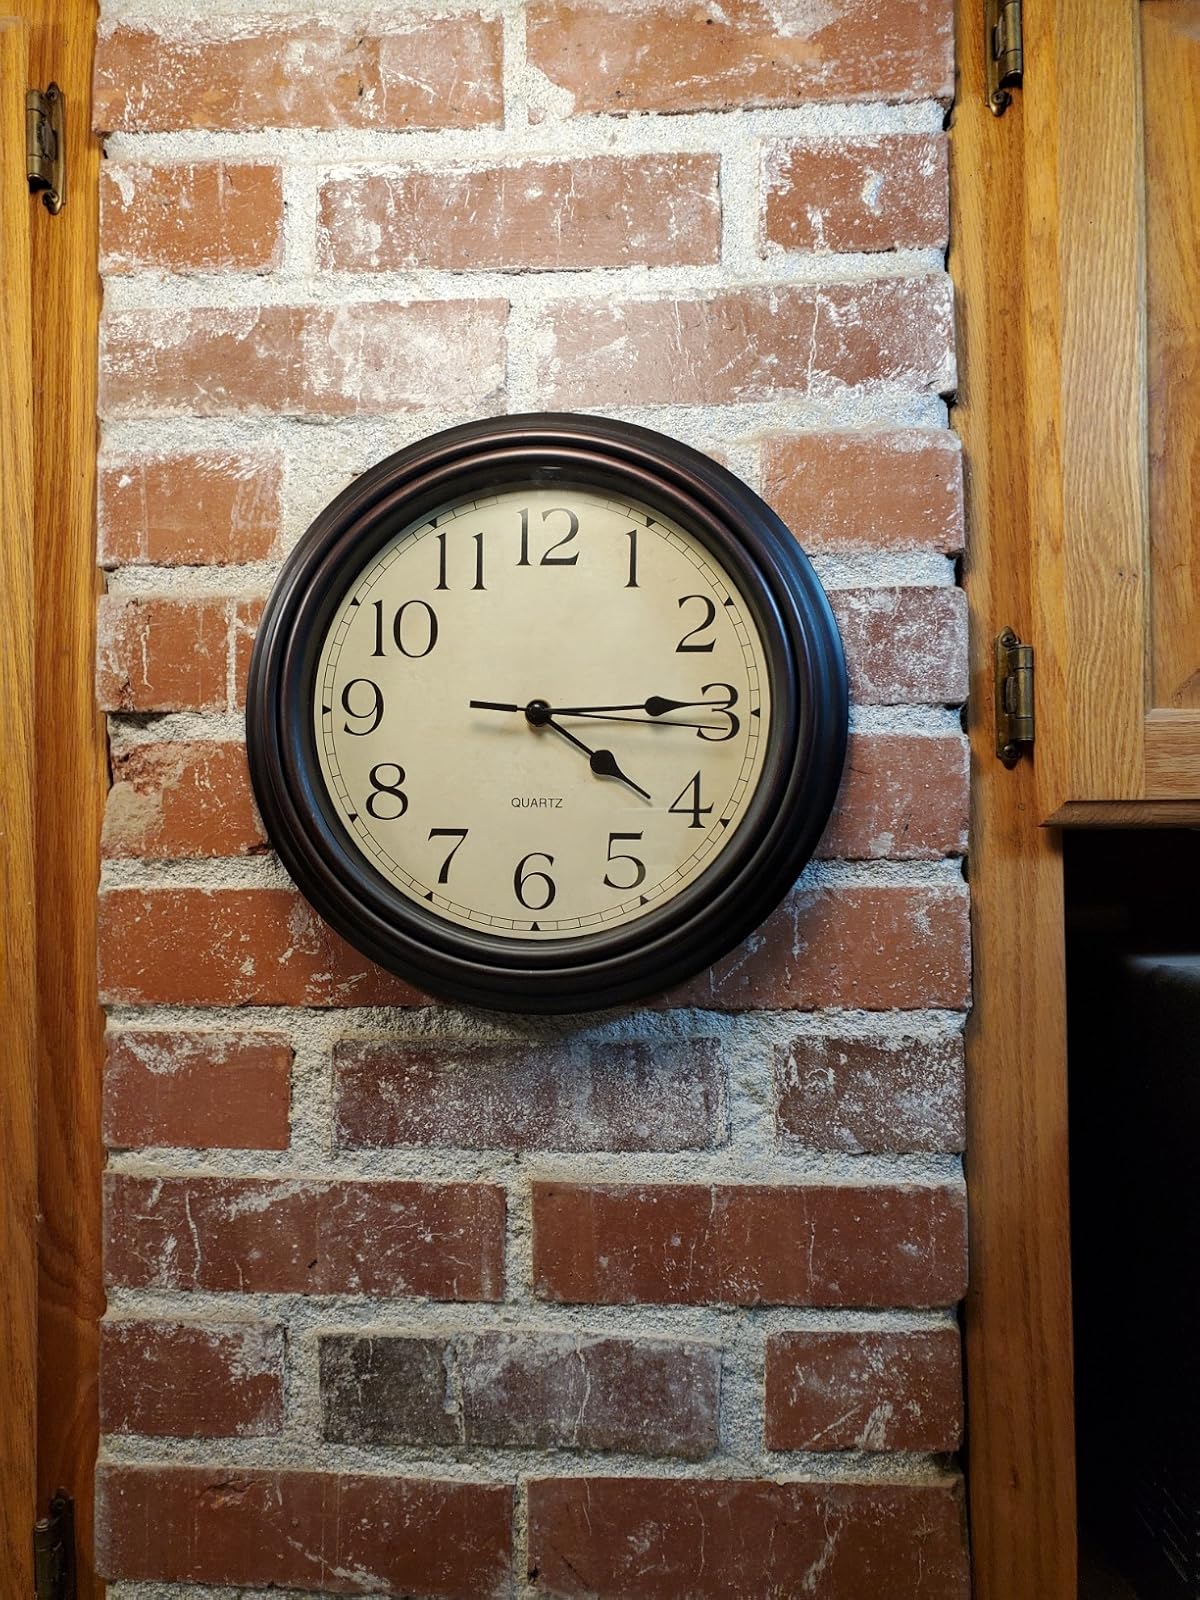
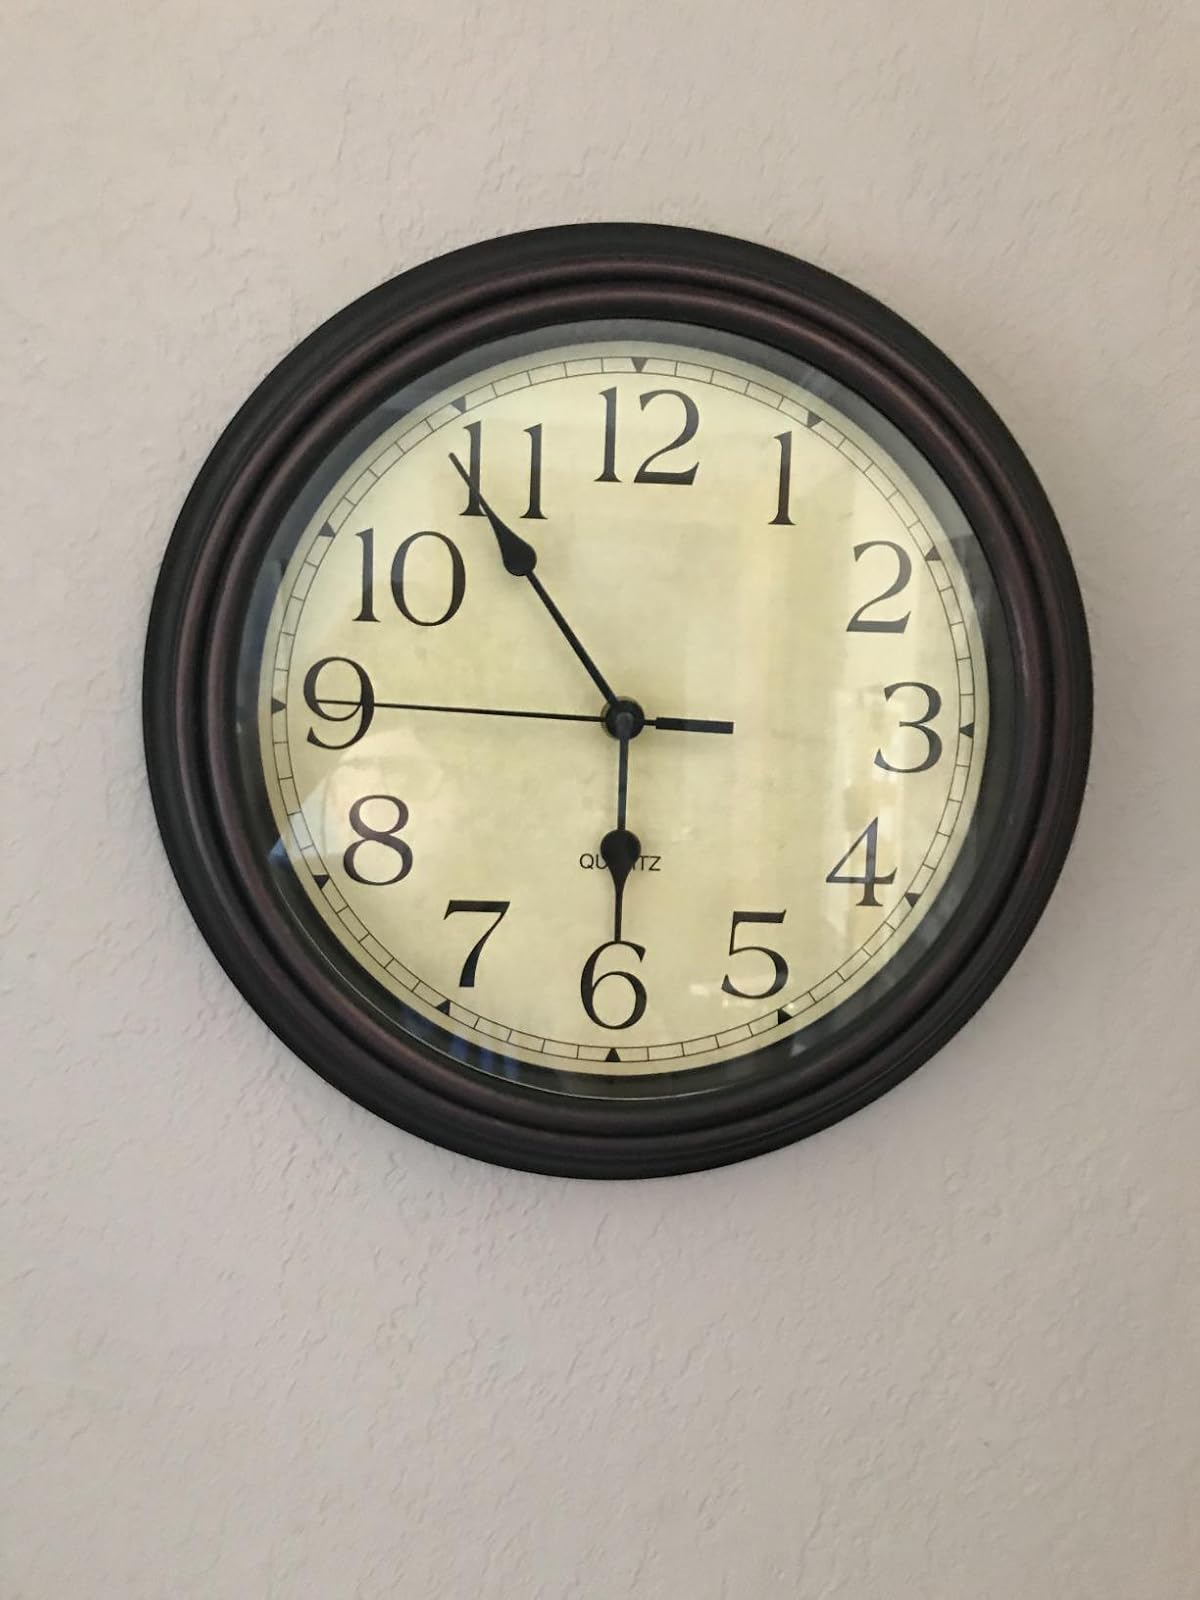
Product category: clock
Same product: yes